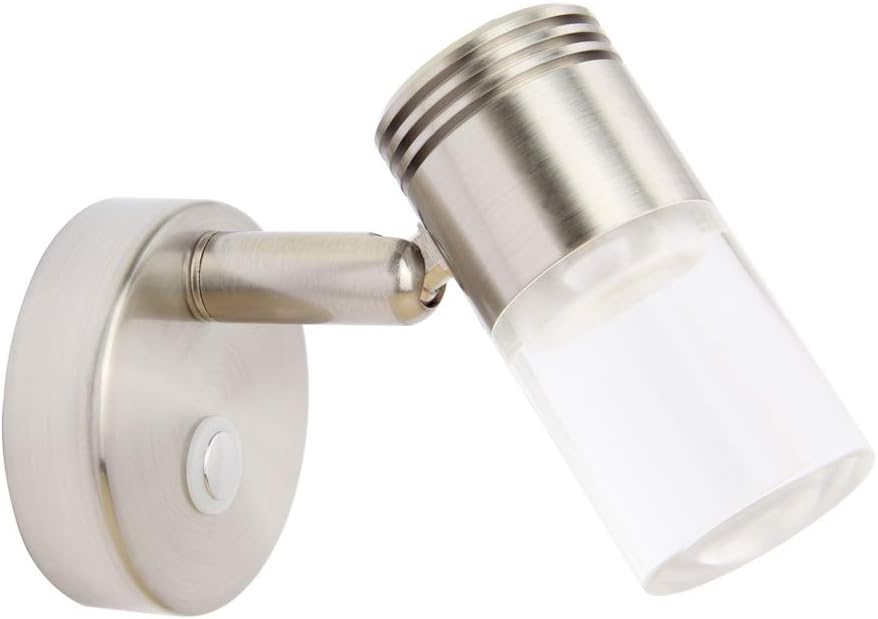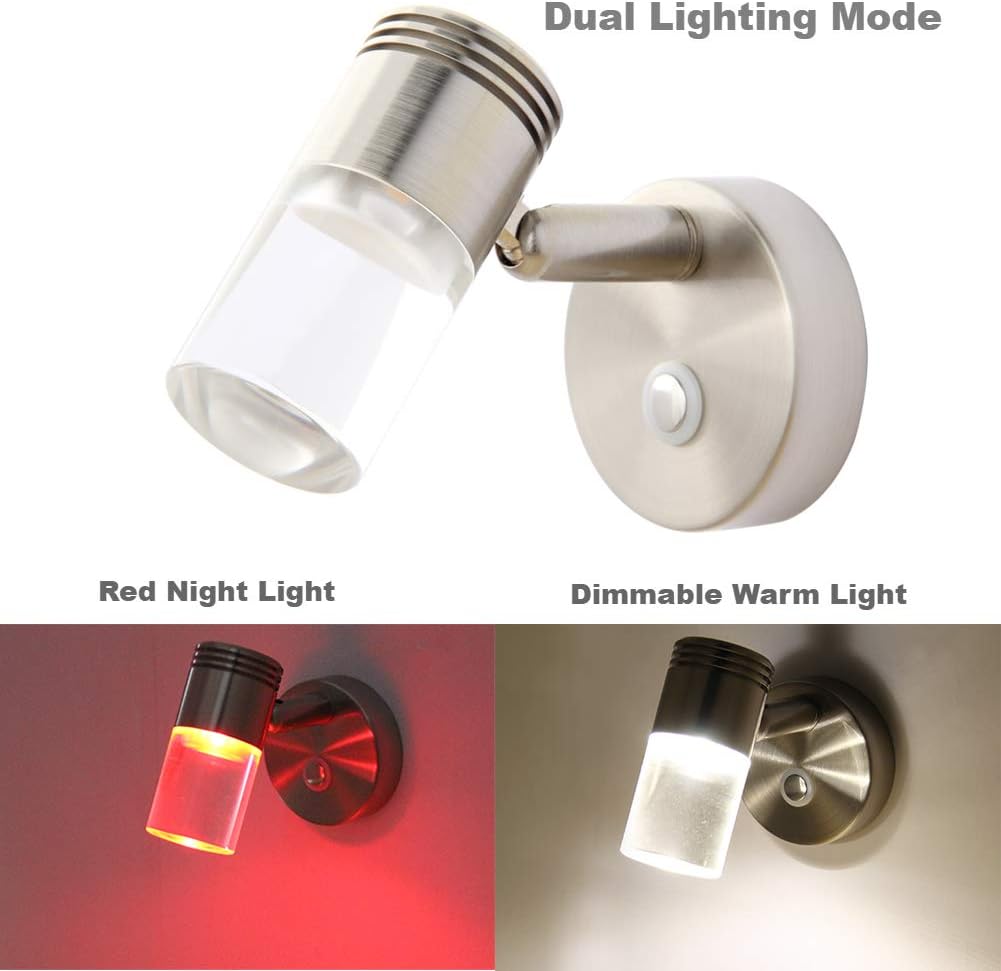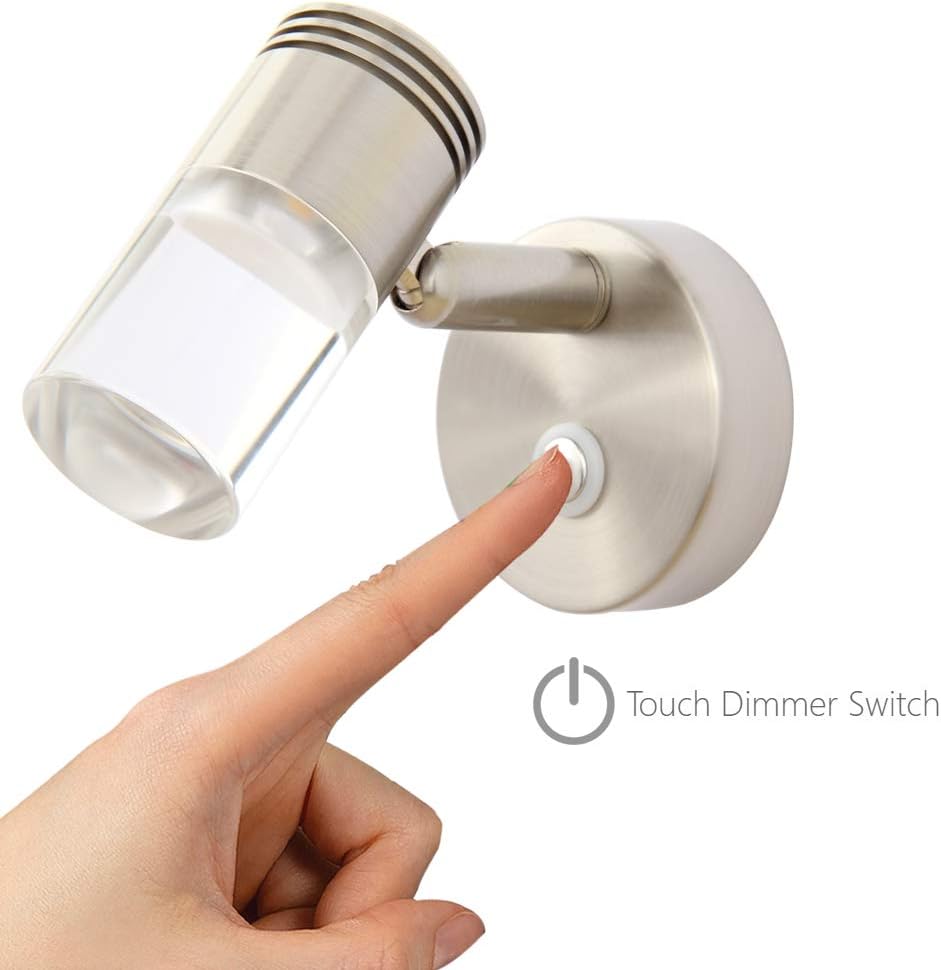
acegoo RV Reading Light 10-30 Volts LED Lamps for Auto Truck Caravan, Directional Light with Clear Acrylic Lens, Dimmable Warm White Light & Red Night Light, Brushed Nickel
Category: Tools & Home Improvement
RV BEDSIDE READING LIGHT Ideal for Campers, Motorhomes, Trailers, 5th Wheels, Vans, Truck Interior Lighting SAVE BATTERIES LED is energy efficiency, it offer enough light with very low power draw. DUAL LIGHT MODE Dimmable warm white (3000K) light and soften red night light. TOUCH CONTROL Touch switch to toggle different lighting mode and on/off/dim control. FOCUSED ILLUMINATION Narrow cone of light provides bright lighting,no disturb bed partner.  SPACE SAVING Low profile LED light with clear acrylic lens, sleek look after installation. Spec Brushed Nickel Operating Volts: DC 10-28V CCT: 3000K Warm White  Dual Lighting Modes Surface Mount Output: 130 Lumen Power Draw: 0.12 Amps Dimming Rang: 10%~100% CRI: >85 Energy efficiency class: A+  Height: 4.3" Base Dia: 2.4" (Refer to picture) Very Important, Read me! Lamp base only support max hole dia 1.2" coverage. If the hole dia (or existing hole) larger than 1.2", please add a plate to cover the hole and mount the lamp on base plate. Cover plate sold separately, ASIN#B07DPG3BZ1
Features: COZY LIGHT - Soft warm white light, no glare no flicker, sufficient light to read by and stays cool all the time | DIMMABLE - Dimming light helps you choose appropriate amount of light for reading, reduced eye strain | DUAL MODES - Cozy warm light is good for reading and amazing red light is nice decoration & night light | DIRECTIONAL - It allows 350° horizontal rotation and 90° vertical tilt to adjust the light direction in needs | SURFACE MOUNT - Includes all mount hardware for quick & easy installation. HINT: If the electrical wire access hole is larger than 1.2", add a cover plate to install the lamp. Cover plate (ASIN: B07DPG3BZ1) sold separately